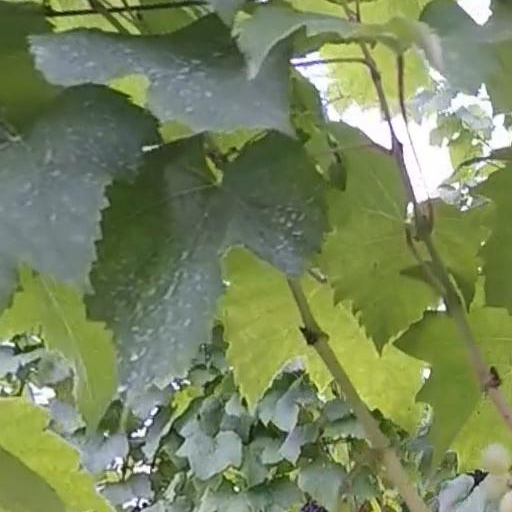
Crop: grape